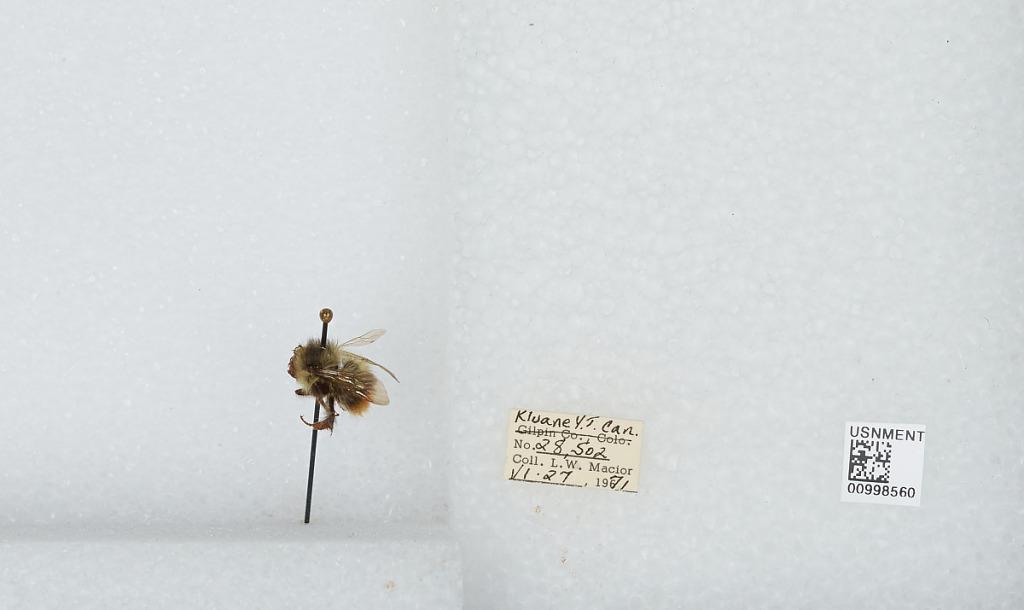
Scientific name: Bombus (Pyrobombus) mixtus Cresson
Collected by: L. Macior
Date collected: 1971-6-27
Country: Canada
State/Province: Yukon Territory
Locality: Kluane
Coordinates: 60.75, -139.5